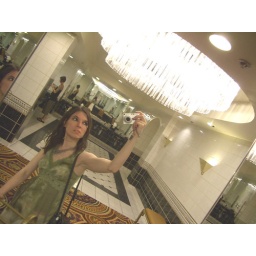
The girls bathroom in a casino